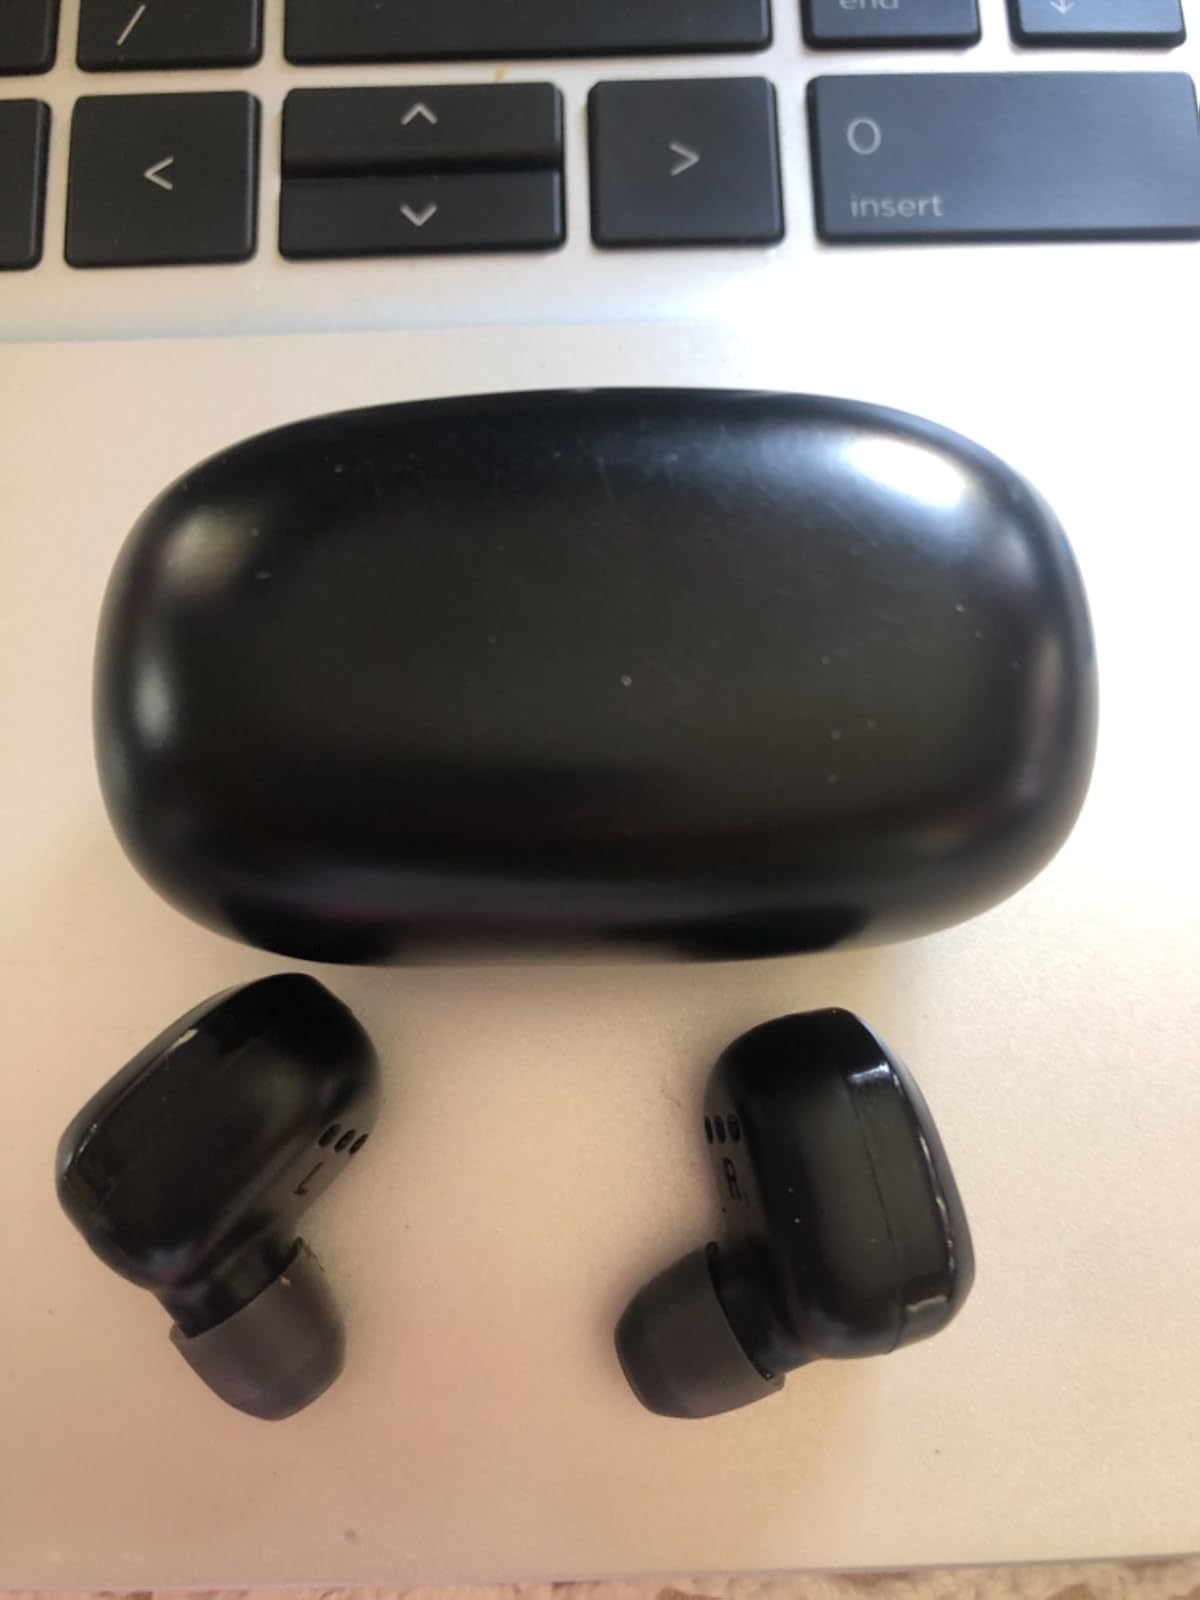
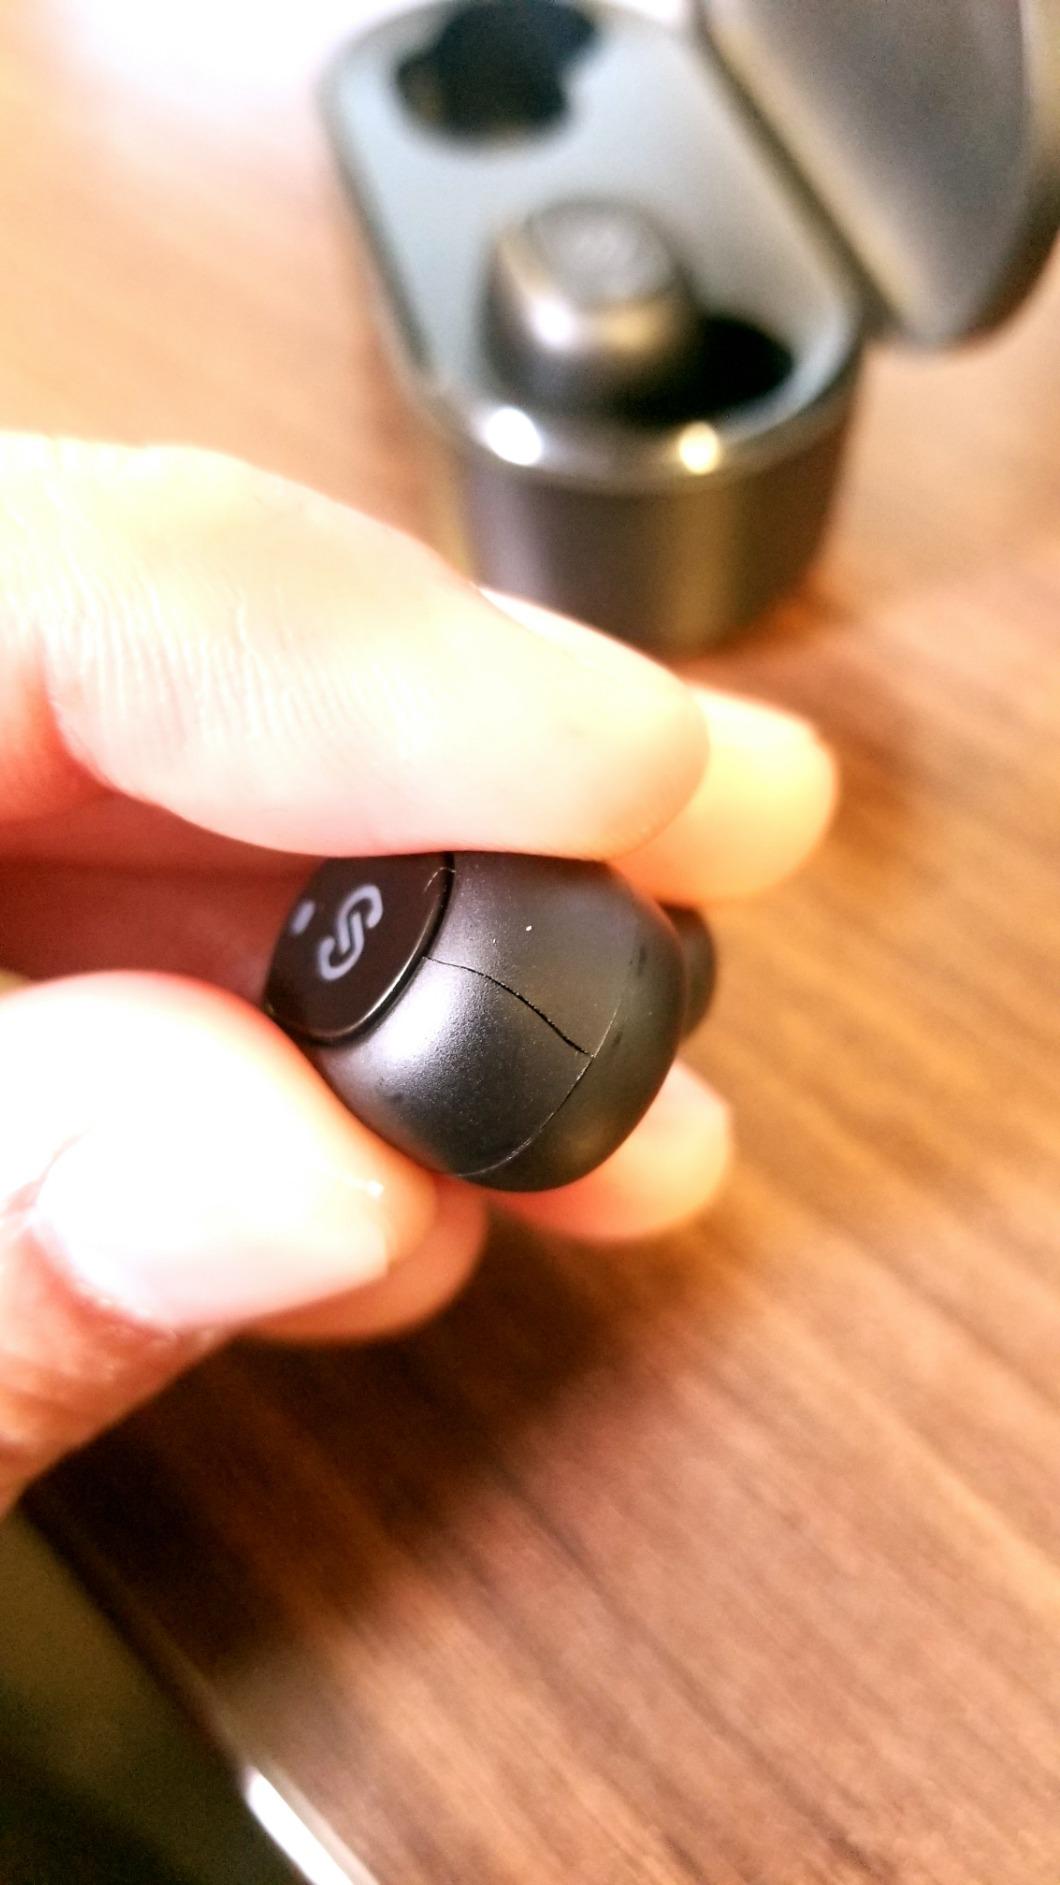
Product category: earbuds
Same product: no